À Hauteur d'homme

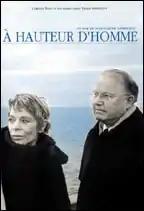

À Hauteur d'homme is a 2003 Canadian political documentary directed in 2003 by Jean-Claude Labrecque about Bernard Landry and the 2003 general election in Quebec, Canada. It won a Jutra Award for "Best Documentary" (tie) in 2004. Its style belongs to the Quebec cinéma direct school of filmmaking.